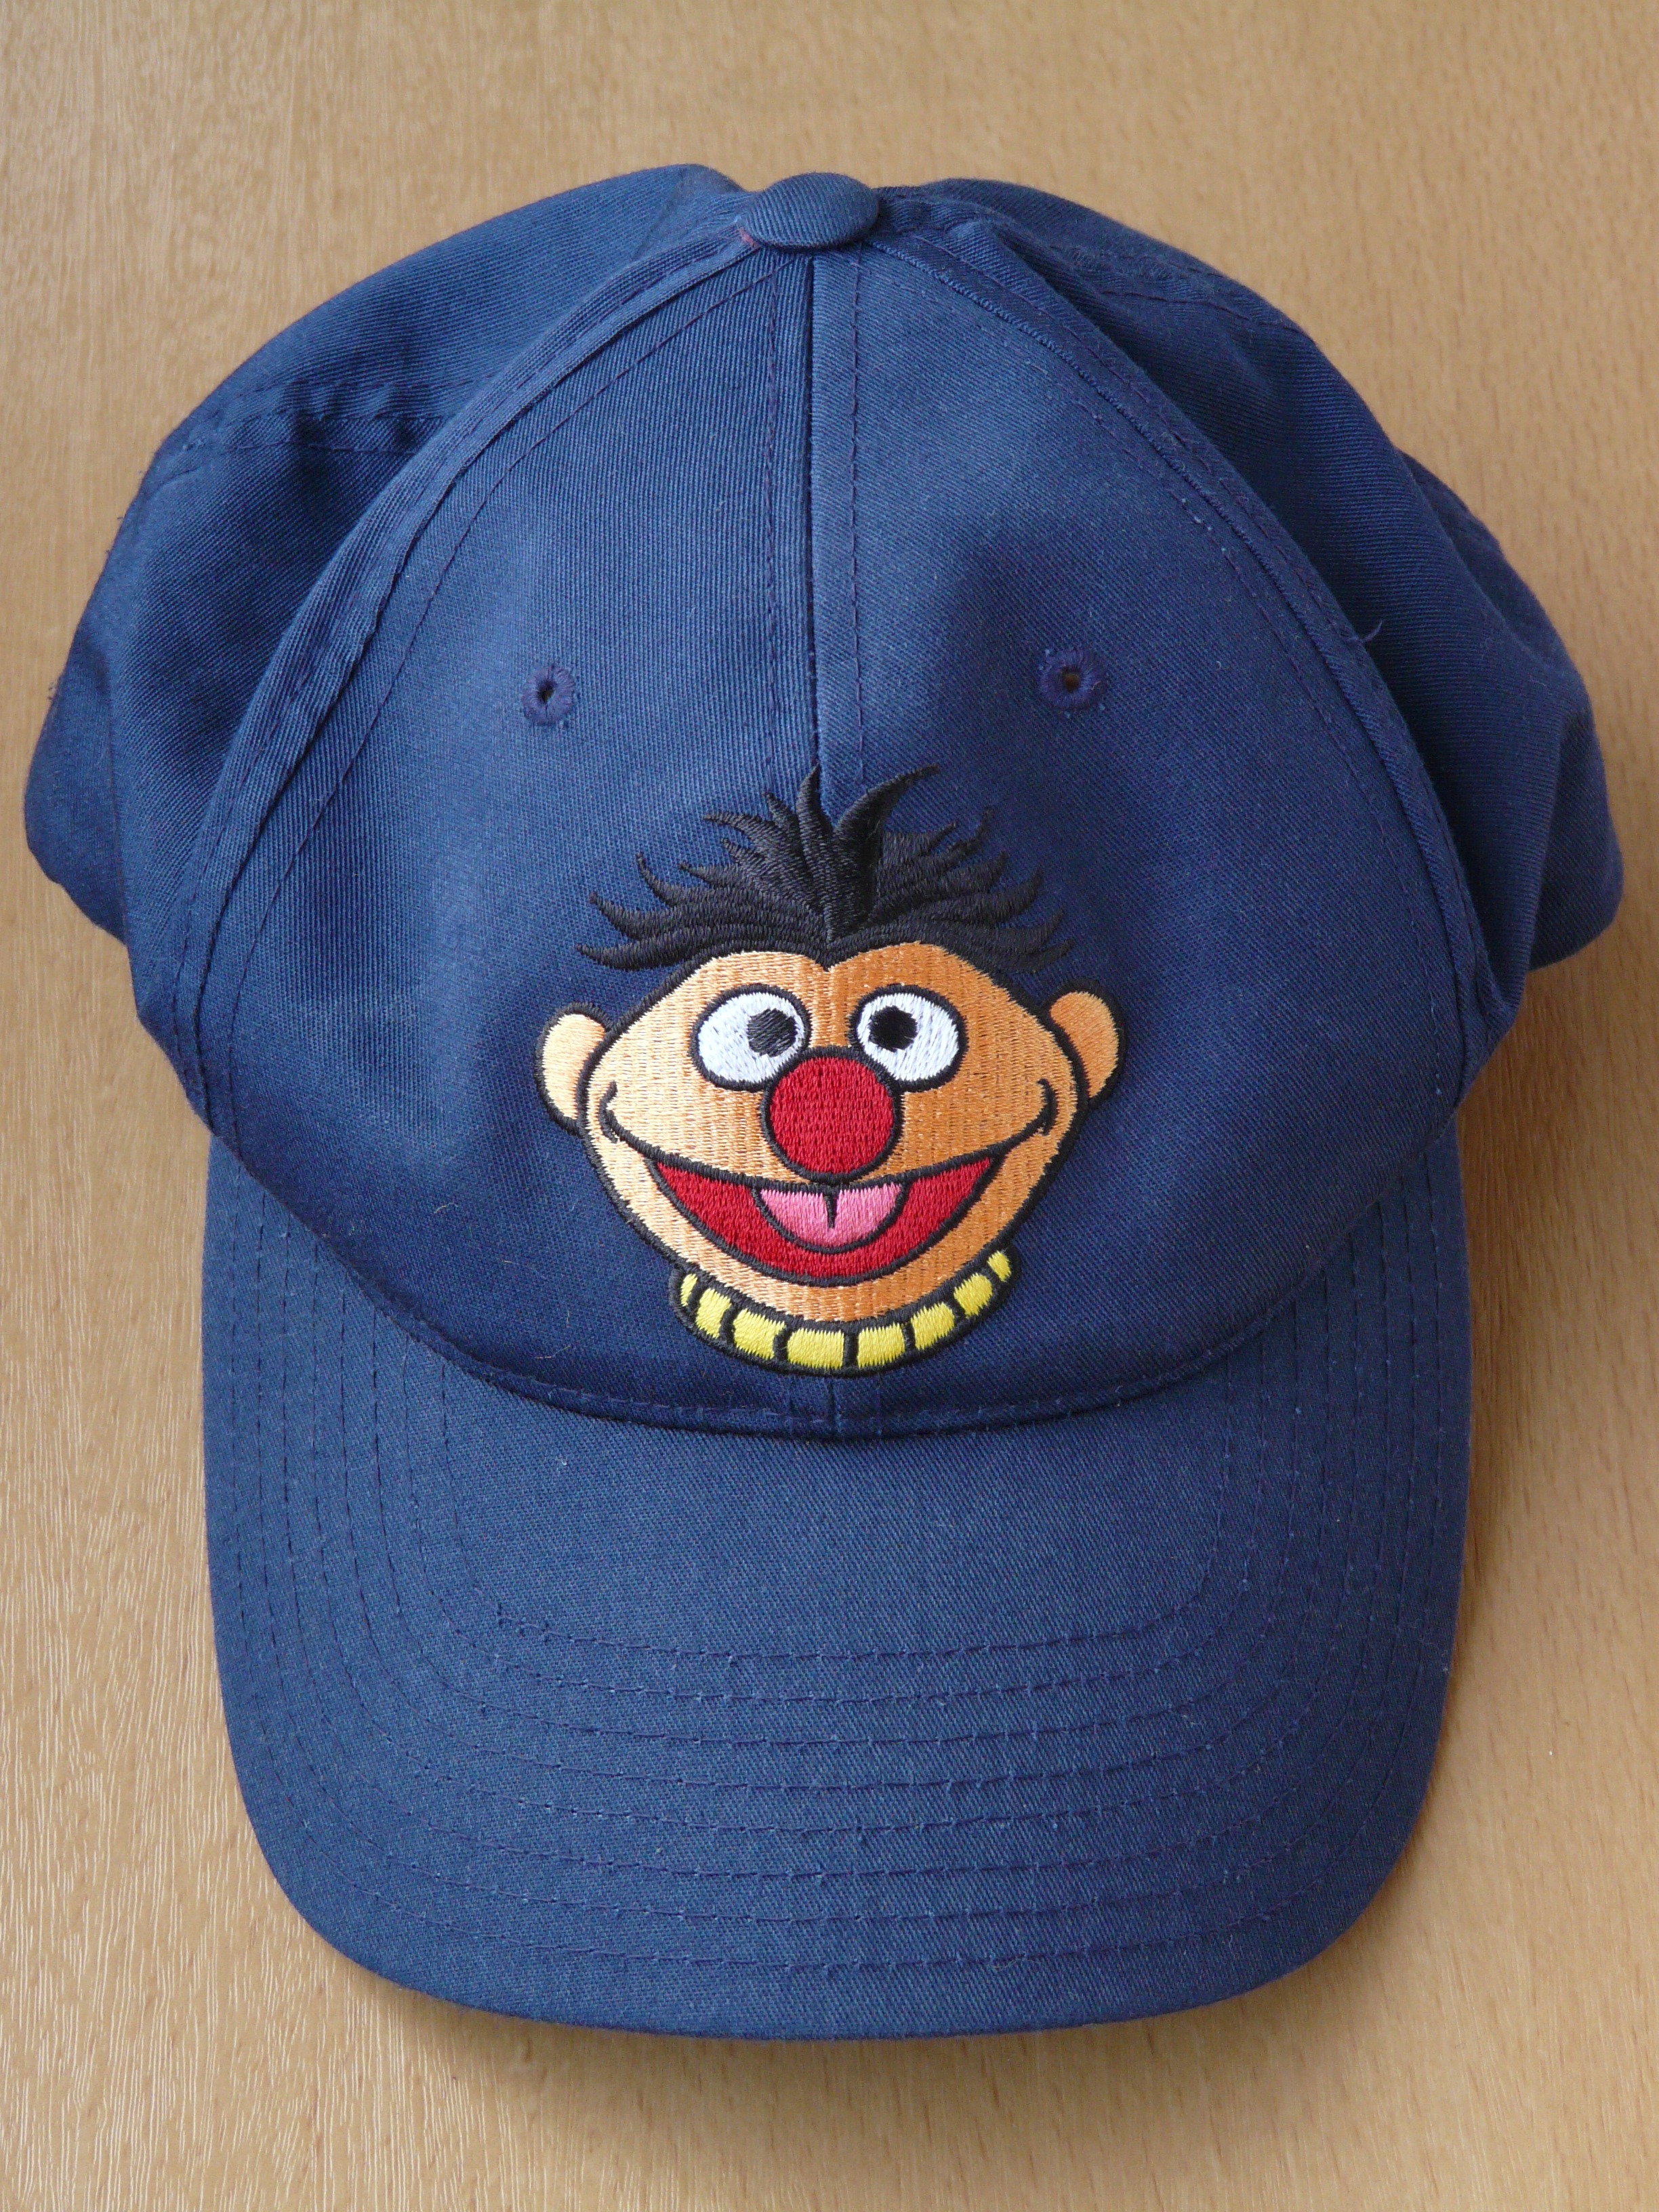
cute, red, color, hat, blue, clothing, colorful, headgear, laugh, mouth, baseball cap, textile, eyes, fun, cap, ernie, funny, cartoon character, plate cap, sesame street